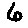
Label: 6